Saint-Georges de Bouhélier

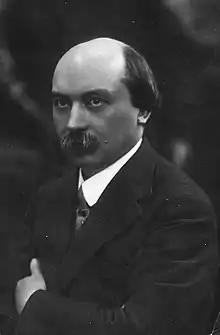

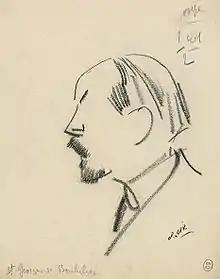
Saint-Georges de Bouhélier by Charles Gir (1919)

Stéphane-Georges Lepelletier de Bouhélier (Rueil 19 May 1876 – Montreux 20 December 1947) known as Saint-Georges de Bouhélier, was a French poet and dramatist.